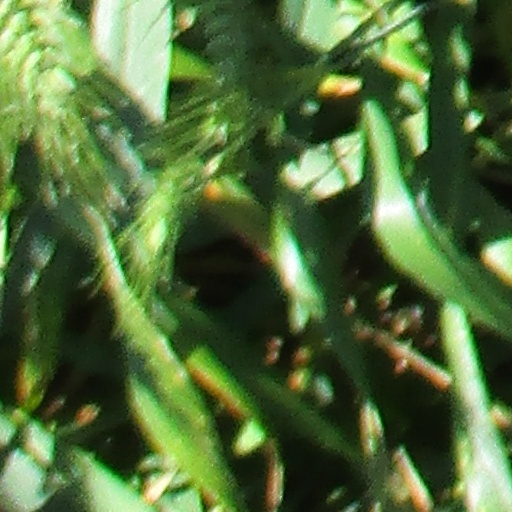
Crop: wheat